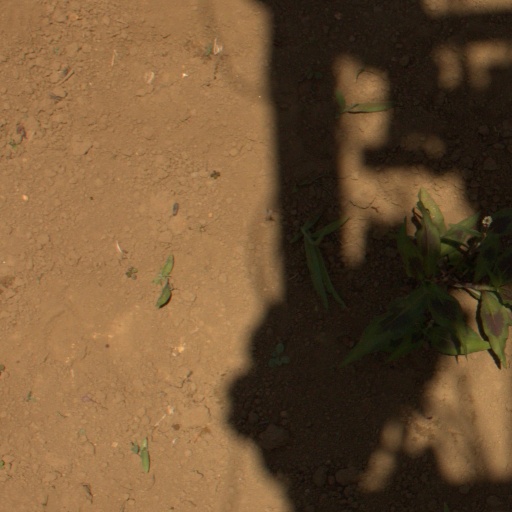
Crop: Jerusalem artichoke